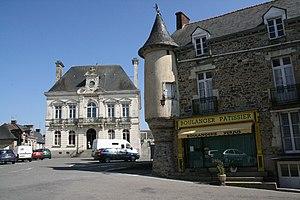
Hôtel de ville de Janzé, Ille-et-Vilaine, Bretagne, France.